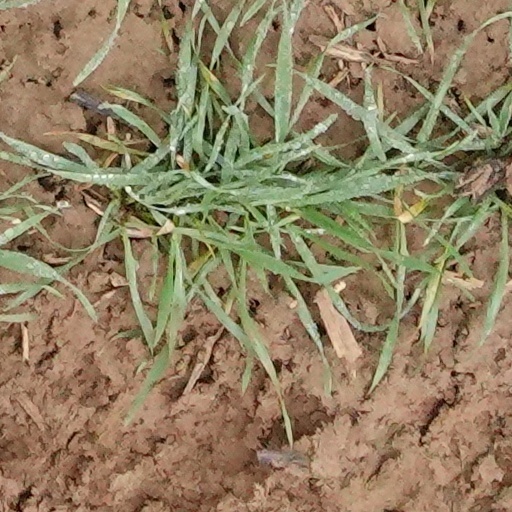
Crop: wheat